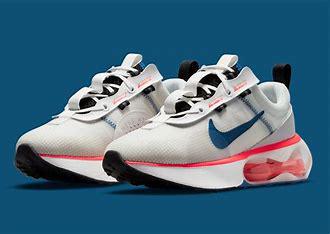
Brand: Nike
Model: Air Max 2021